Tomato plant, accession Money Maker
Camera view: tilt-top (135 deg); turntable rotation: 270 degrees
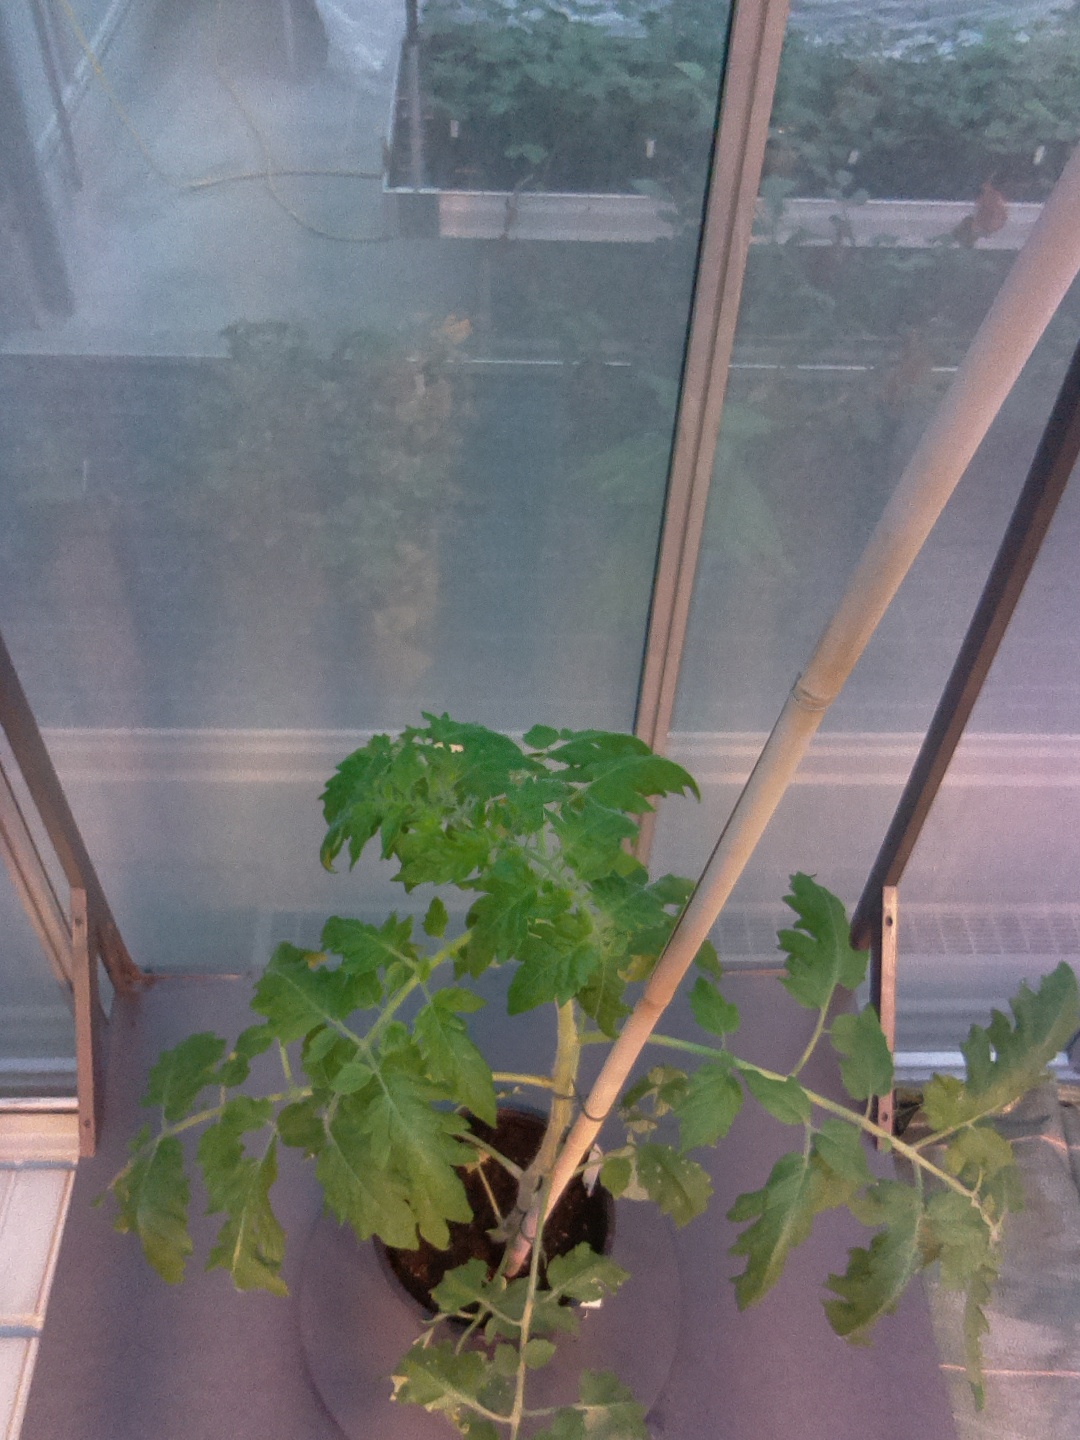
BBCH growth stage 60: First flowers open